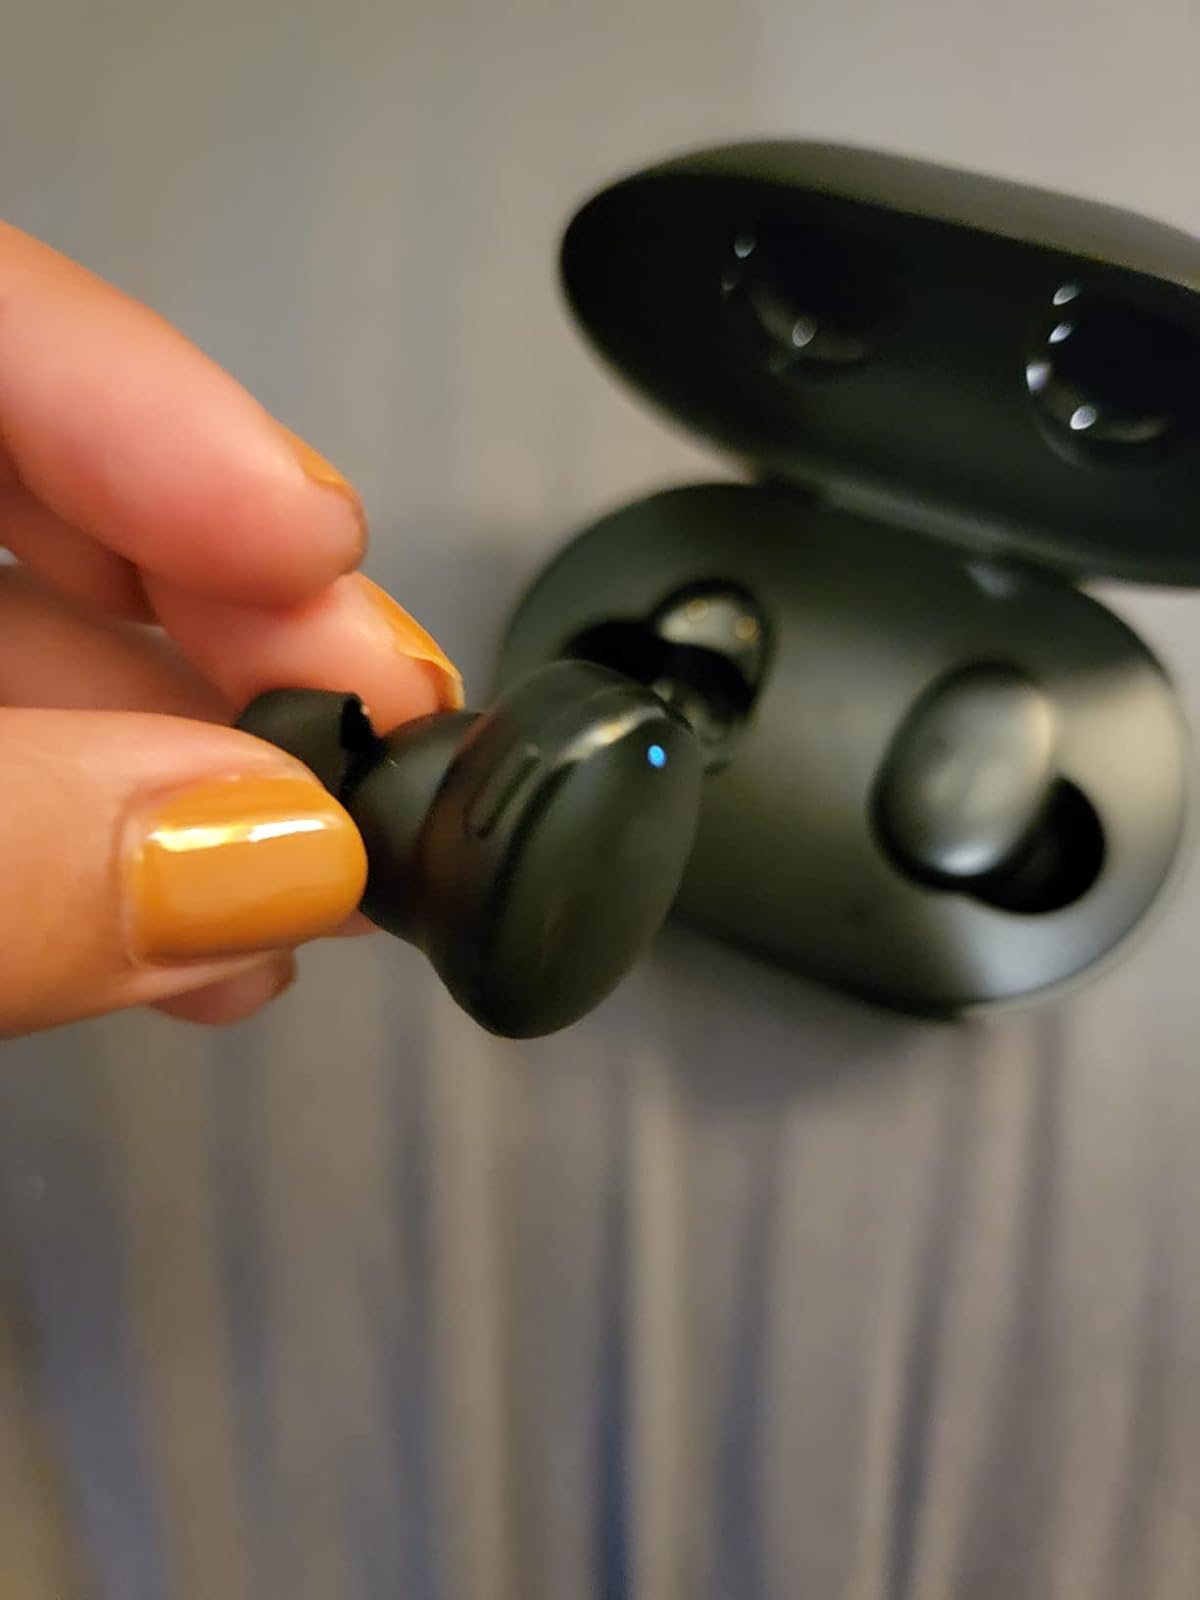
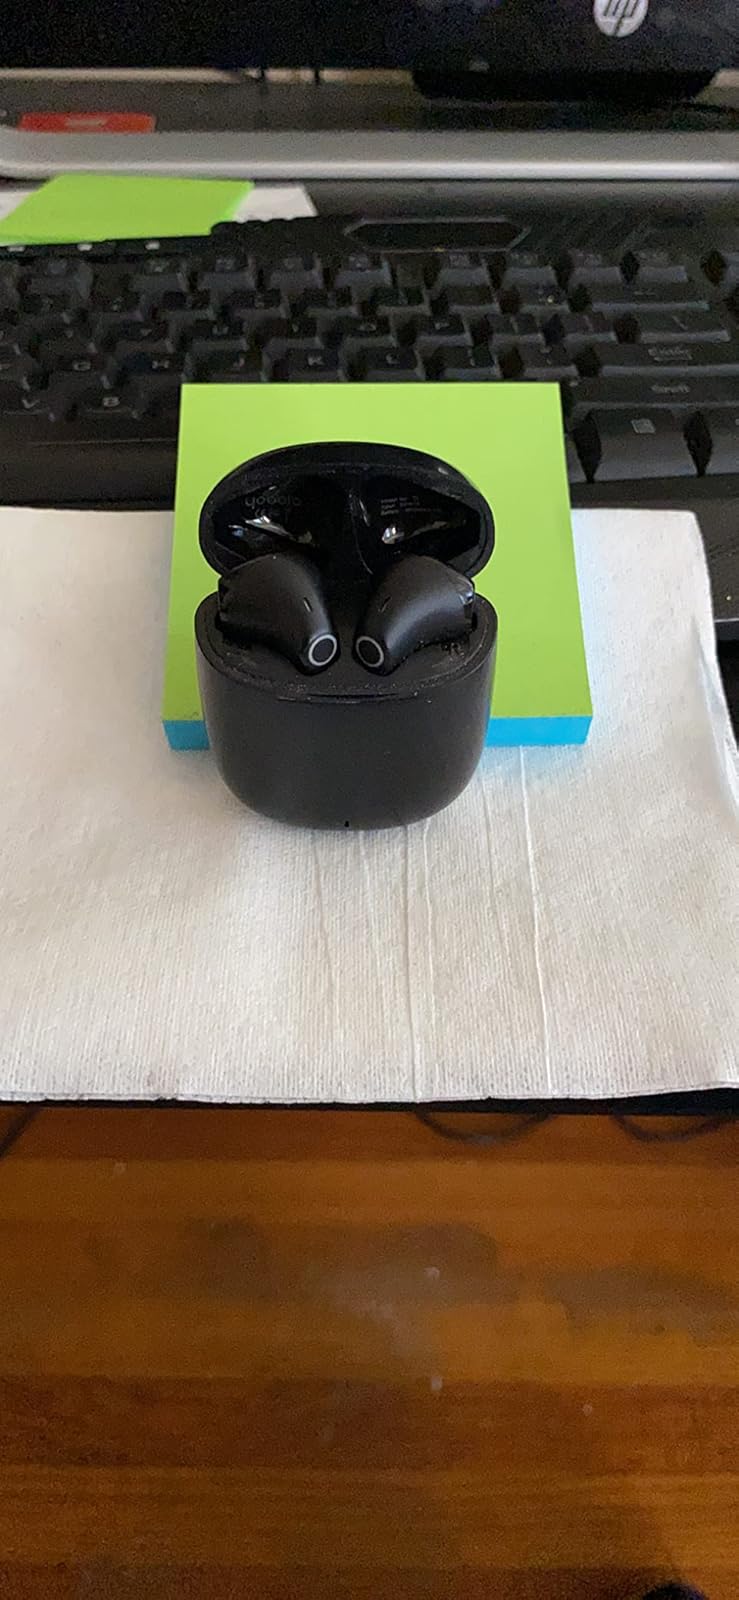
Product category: earbuds
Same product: no